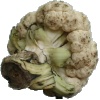
Label: images